Eadwine Psalter

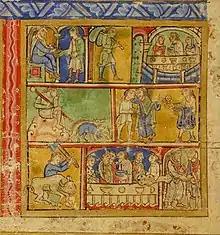
Morgan leaf M.521 (recto), detail with the story of the Prodigal son

By the early 19th century the detached folios were in the collection of William Young Ottley, the British Museum's print curator and a significant art collector, but no admirer of medieval art. At the sale in 1838, after his death in 1836, the sheets were individual lots and bought by different buyers. The Victoria and Albert Museum's sheet fetched two guineas (£2 and 2 shillings). It was bought by the museum in 1894. One of the two sheets in the Morgan Library passed through various hands and was bought by J.P. Morgan in 1911 and the other was added in 1927, after his death. The British Museum bought their sheet in 1857.